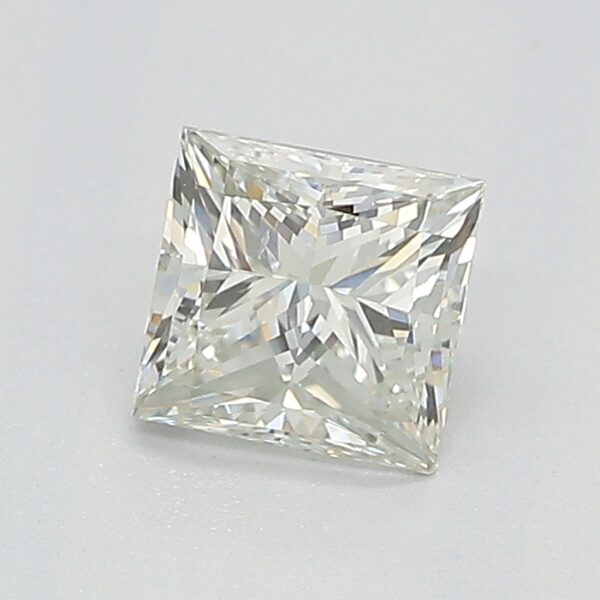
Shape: princess
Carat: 0.5
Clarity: SI1
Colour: FANCY
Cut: VG
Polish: VG
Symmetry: GD
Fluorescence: ST
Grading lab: GIA
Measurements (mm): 4.33 x 4.24 x 3.12